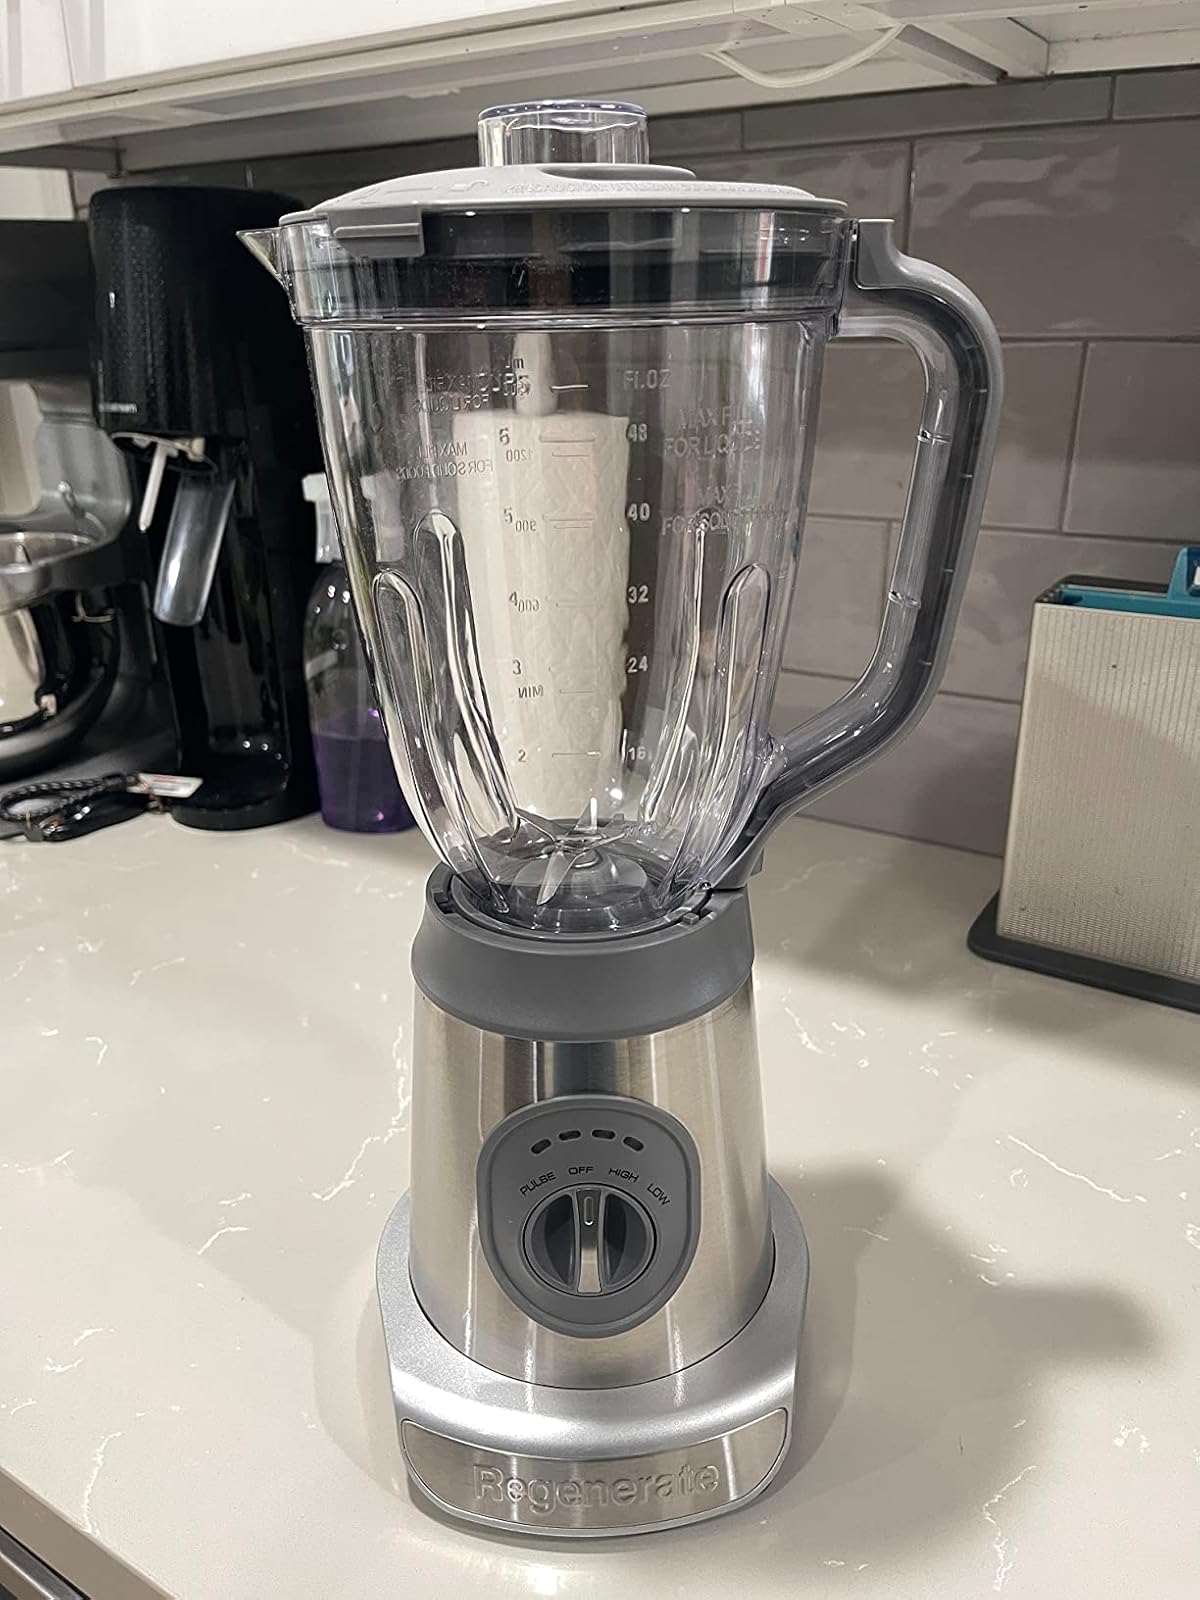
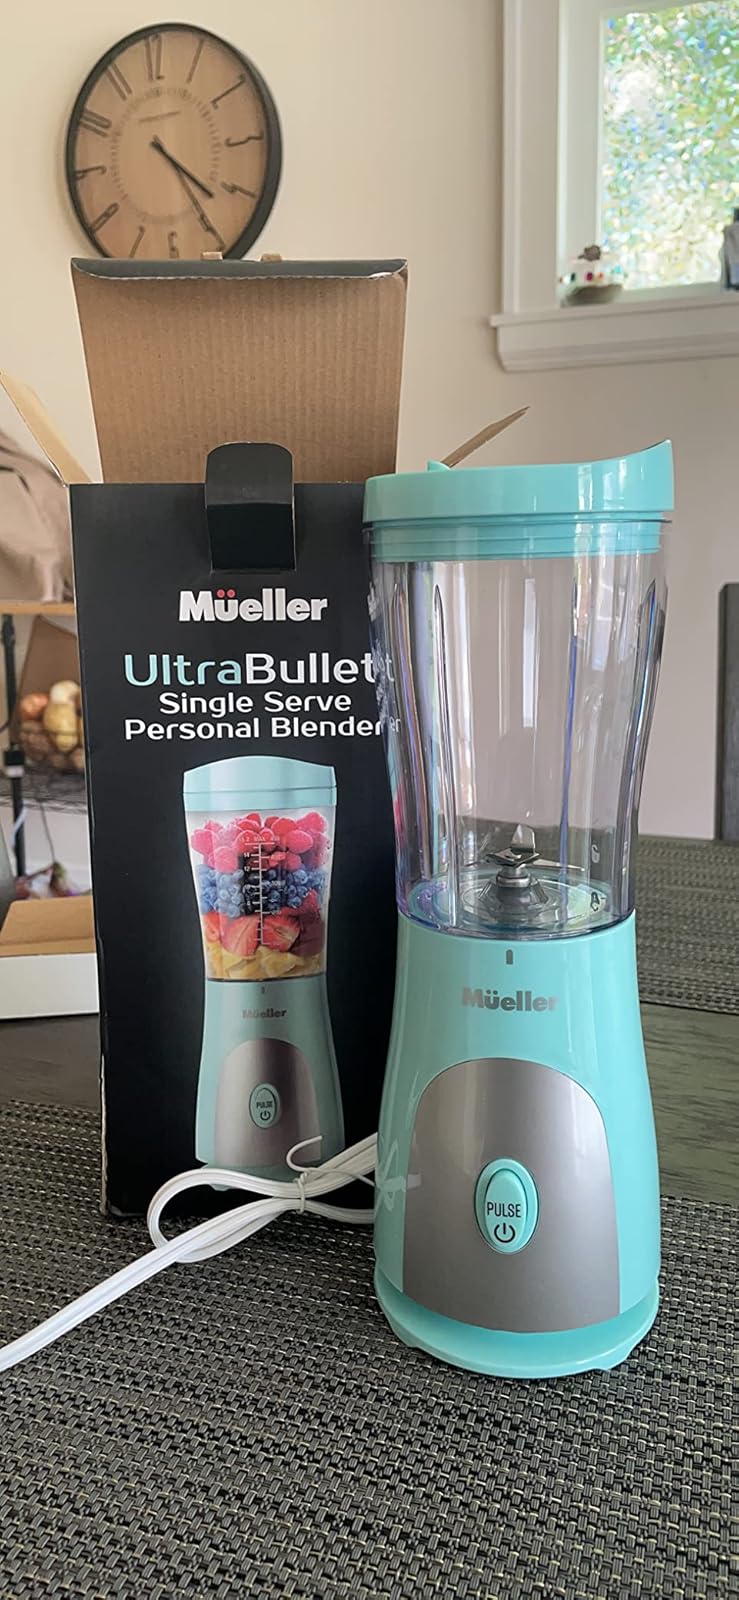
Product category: items_blender
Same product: no